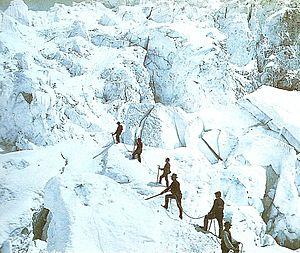
La caravane du Dr. Bardy sur la voie du mont-blanc en 1880.
Le mont Blanc, dans le massif du Mont-Blanc, est le point culminant de la chaîne des Alpes. Avec une altitude de 4 809 mètres, il est le plus haut sommet d'Europe occidentale et le sixième sur le plan continental en prenant en compte les montagnes du Caucase, dont l'Elbrouz est le plus haut sommet. Il se situe sur la frontière franco-italienne, entre le département de la Haute-Savoie et la Vallée d'Aoste ; cette frontière est l'objet d'un litige entre les deux pays.